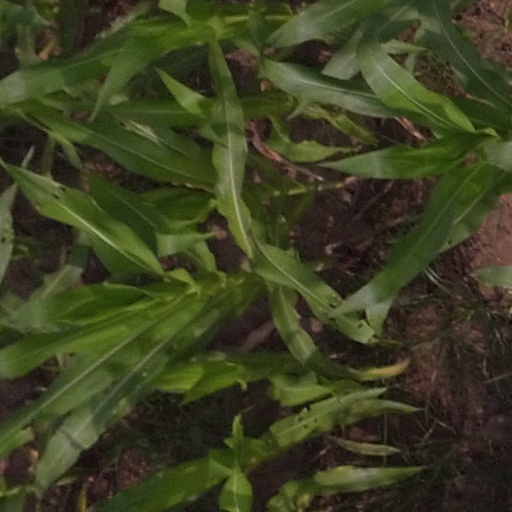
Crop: maize; corn